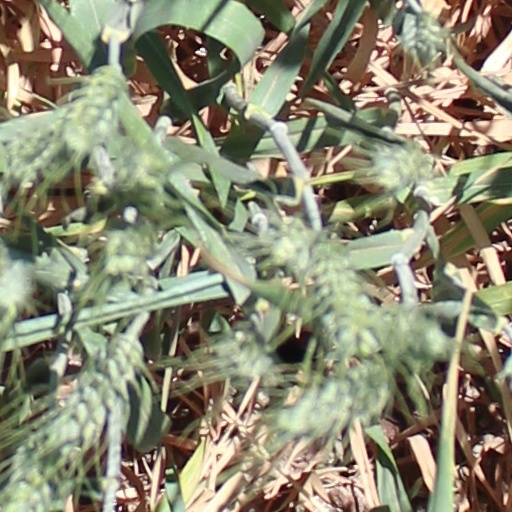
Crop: wheat